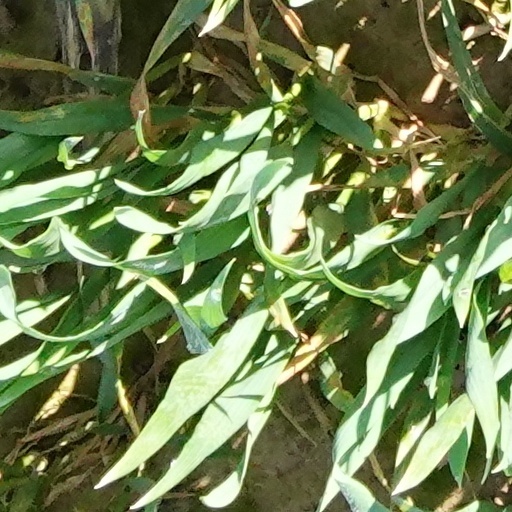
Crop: wheat